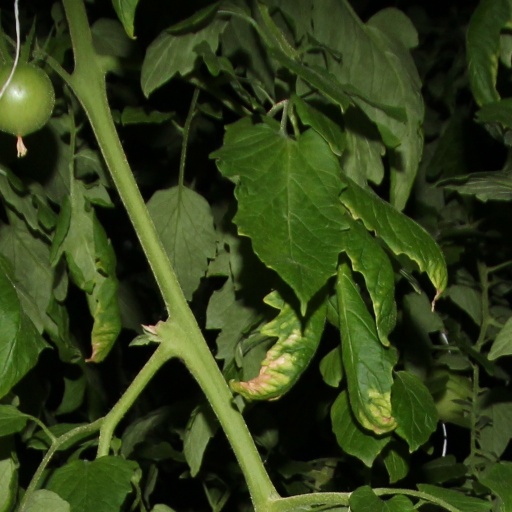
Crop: tomato